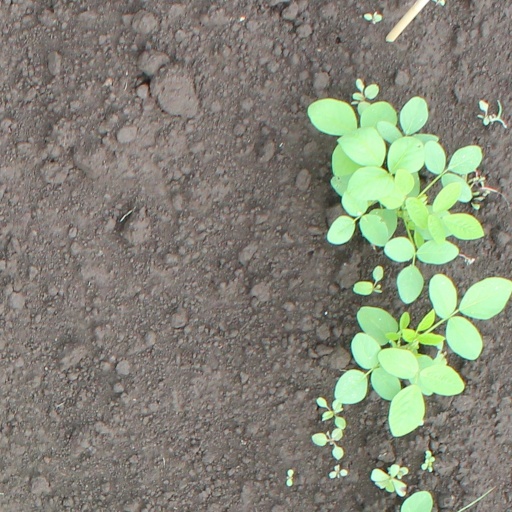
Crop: soybean